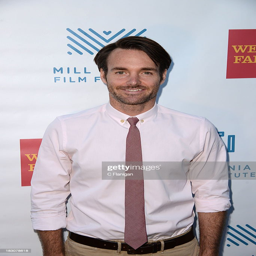
comedian arrives during opening night of festival .